Peer Kusmagk

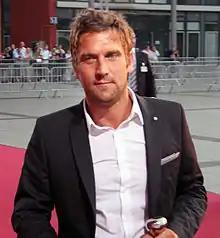
Kusmagk in 2011

Peer Kusmagk (born 14 June 1975 in West Berlin) is a German actor and television host.